Rüdiger Grube

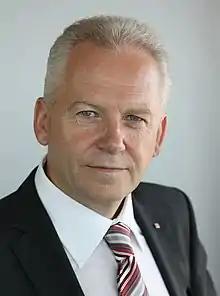
Rüdiger Grube 2009.

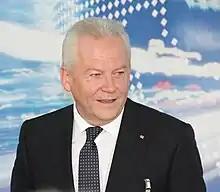
Rüdiger Grube, then-CEO of Deutsche Bahn AG, Germany – during the Electromobility Summit 2013 in Berlin

Rüdiger Grube (born 2 August 1951) is a German engineer who served as the chairman of the board of Deutsche Bahn from 2009 until 2017 and as the chairman of EADS from 2007 until 2009.